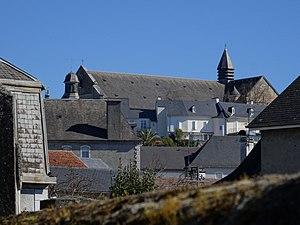
Toits de Lescar, avec au fond la cathédrale
Lescar est une commune française située dans le département des Pyrénées-Atlantiques en région Nouvelle-Aquitaine. Elle s'étend sur les contreforts de la chaîne des Pyrénées, principalement au sein de la vallée du gave de Pau. La ville médiévale se développe sur un promontoire rocheux, surplombant le gave au sud, et se trouve délimitée par le ruisseau du Lescourre au nord puis par la plaine du Pont-Long. Lescar est l'héritière de la cité gallo-romaine de Beneharnum, première capitale du peuple des Venarni qui donne son nom à l'ancien État souverain du Béarn. Des traces de cette occupation antique sont retrouvées lors de fouilles menées, notamment dans le quartier du Bialé, mais aussi avec la découverte des restes de la villa Sent-Miquèu. La cité est en partie détruite durant le IXᵉ siècle lors des raids vikings.